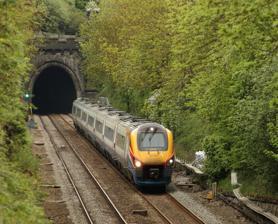
Building: Clay Cross Tunnel
Country: United Kingdom
Year built: 1839
Tunnel on the Midland Main Line line near Clay Cross in Derbyshire, England Clay Cross Tunnel An East Midlands Trains Meridian service leaving the tunnel Overview Line Midland Main Line Location Clay Cross , Derbyshire Coordinates 53°09′49″N 1°24′55″W / 53.16359°N 1.41514°W / 53.16359; -1.41514 Operation Work begun 2 February 1837 ( 1837-02-02 ) Opened 18 December 1839 ( 1839-12-18 ) Owner Network Rail Technical Design engineer George Stephenson Length 1,784 yards (1,631 m) Track gauge 1,435 mm ( 4 ft 8 + 1 ⁄ 2 in ) standard gauge The northern portal of Clay Cross Tunnel Clay Cross Tunnel is a 1,784 yards (1,631 m) tunnel on the Midland Main Line line near Clay Cross in Derbyshire , England . It was the most substantial single civil engineering feature present on the North Midland Railway and was one of the more ambitious railway tunnels to be built during the early development of Britain's railway network. Built to a design produced by the pioneering railway engineers George Stephenson and Robert Stephenson , the tunnel was constructed between February 1837 and August 1839 at a total cost of £105,460. Mid-way through the tunnel's excavation, the alignment had to be changed due to previously undiscovered seams of coal as well as iron ore; their presence led to the creation of a neighbouring colliery and iron works by George Stephenson. Many elements of the tunnel, such as the Grade II listed portals, have remained unaltered since their completion. Construction During the late 1830s, construction of the North Midland Railway was underway. Seeking to avoid steep gradients along the line, it became apparent that a tunnel would be required near to Clay Cross. It was designed by the accomplished civil engineers George Stephenson and Robert Stephenson along with their assistant engineer Frederick Swanwick . The tunnel was originally estimated to cost £96,000 to construct. Following the completion of design work during November 1836, tenders for the work were issued by the North Midland Railway one month later. The contractors appointed for the project were Messrs. Hardy, Copeland and Cropper of Watford, who would construct the tunnel, including the cutting and excavation, for the sum of £105,400 (equivalent to £12,100,000 in 2023), and construction commenced in February 1837. The excavation of the tunnel was impacted by unexpected geological factors ; both rich seams of coal seams and quantities of iron ore were encountered. As a result of this discovery, the alignment of the tunnel was changed. Another consequence of this discovery was George Stephenson's decision to open a colliery and iron works nearby, establishing a new company, George Stephenson and Co. , subsequently renamed the Clay Cross Company , to exploit it. It would be a major local employer for the next 150 years. Construction began on 2 February 1837 when the first sod was turned for the sinking of the ventilation shaft in the centre of the tunnel. The boring of the tunnel  was not straightforward, eventually costing £140,000 (equivalent to £15,560,000 in 2023), instead of the expected £98,000 (equivalent to £10,890,000 in 2023), with the loss of fifteen lives. The tunnel was to be 29 feet (8.8 m) wide and 25 feet 11 inches (7.90 m) high with a bed of broken stone at the base 4 feet (1.2 m) deep to form the rail bed. The tunnel was to be arched completely round with brickwork laid in Roman cement 18 inches (46 cm) deep in the roof and walls, and 14 inches (36 cm) deep in the floor. Approximately 15 million bricks were required for the tunnel lining. The greatest depth below the surface was about 48 yards (44 m). The tunnel bore was 1631m in length. A contract drawing shows the width of the tunnel bore to be 29ft at its widest point, and 25ft 11inches from the track bed to the roof of the tunnel. During August 1839, it was reported that excavation of the tunnel had been completed, and the final brick was expected to be laid within a few days. However, according to the railway historian Cliff Williams, the tunnel was not actually completed until 18 December 1839. Description It begins at the former Derbyshire summit of the line, also the highest point of the whole line, just after the old Stretton railway station . Situated at the watershed of the rivers Amber and Rother . Clay Cross is directly above it and there are ventilation shafts in Market Street (around which the council have placed seats) and High Street (some 150 feet (46 m) above the line). The northern portal features a Moorish -inspired aethetic and is presently a Grade II listed structure. It has castellated embattlements and a pair of tapering octagonal towers. These towers, which have sloping ashlar bases, feature decoratively arrowslits . The portal itself ia an elliptical arch with rounded mouldings and projecting castellated parapets. It is composed of rock-faced stone and ashlar. The south portal, which is also Grade II listed, comprises an arch is formed of two ashlar bands of roll moulding profile. The portal is flanked by broad masonry buttresses , beyond which are extensive masonry retaining walls . It is composed of squared quarry-faced Derbyshire gritstone with both moulded and tooled ashlar gritstone dressings. The design was similar to that of other tunnels designed by the Stephensons for the line, including the south portal of the Milford Tunnel and both portals of the Wingfield Tunnel. Clay Cross railway station was at the northern end, where the line was met by that from the Erewash Valley . The tunnel saw one of the first uses of the absolute block signalling system, maybe after a narrow escape on the south-bound inaugural journey. The train was heavier than expected and a pilot engine was provided at the rear. This was detached at the entrance to the tunnel, but halfway through the train came to a halt, and someone had to walk back for the pilot, to the consternation of the passengers. Stephenson had been shown the system by its inventor William Fothergill Cooke supported by Wheatstone of the Wheatstone bridge fame. This was the forerunner of the Midland Railway 's system. See also Listed buildings in Clay Cross References